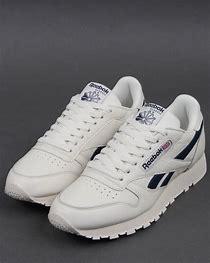
Brand: Reebok
Model: Classic